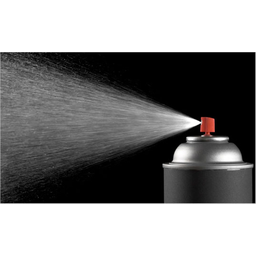
Label: metal